AMC Eagle

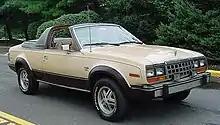
1981 AMC Eagle convertible

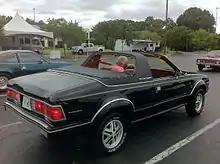
1981 AMC Eagle convertible

Chrysler took over AMC, but the production of the Eagles continued for the 1988 model year. The car's name was officially changed from AMC Eagle to Eagle Wagon. However, all of the AMC badges, build sheets, and door plaques were carried over. The VIN was no different under the new corporate owner, other than the digit for the year. Although the paperwork that came with the 1988 Eagles continued to indicate that American Motors Canada, Ltd. built them, the company as named ceased to exist, since it became a subsidiary of Chrysler in the buyout, as did all AMC properties. The final car rolled out of AMC's original Brampton Assembly Plant in Brampton, Ontario on 14 December 1987. In its place, production was increased of the Jeep Wrangler that was built there.